Post-classical history

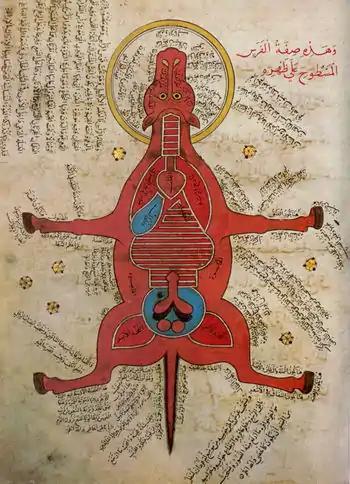

In Europe, Western civilization reconstituted after the fall of the Western Roman Empire into the period now known as the Early Middle Ages (500–1000). The Early Middle Ages saw a continuation of trends begun in late antiquity: depopulation, deurbanization, and increased barbarian invasion.